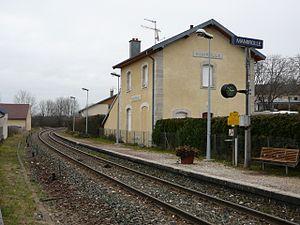
La gare de Mamirolle est une gare ferroviaire française de la ligne de Besançon-Viotte au Locle-Col-des-Roches, située sur le territoire de la commune de Mamirolle, dans le département du Doubs en région Bourgogne-Franche-Comté.
Mamirolle est une commune française située dans le département du Doubs en région Bourgogne-Franche-Comté.